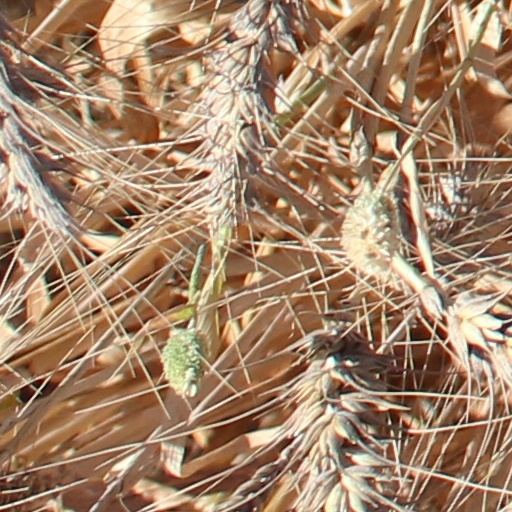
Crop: wheat